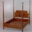
Label: bed